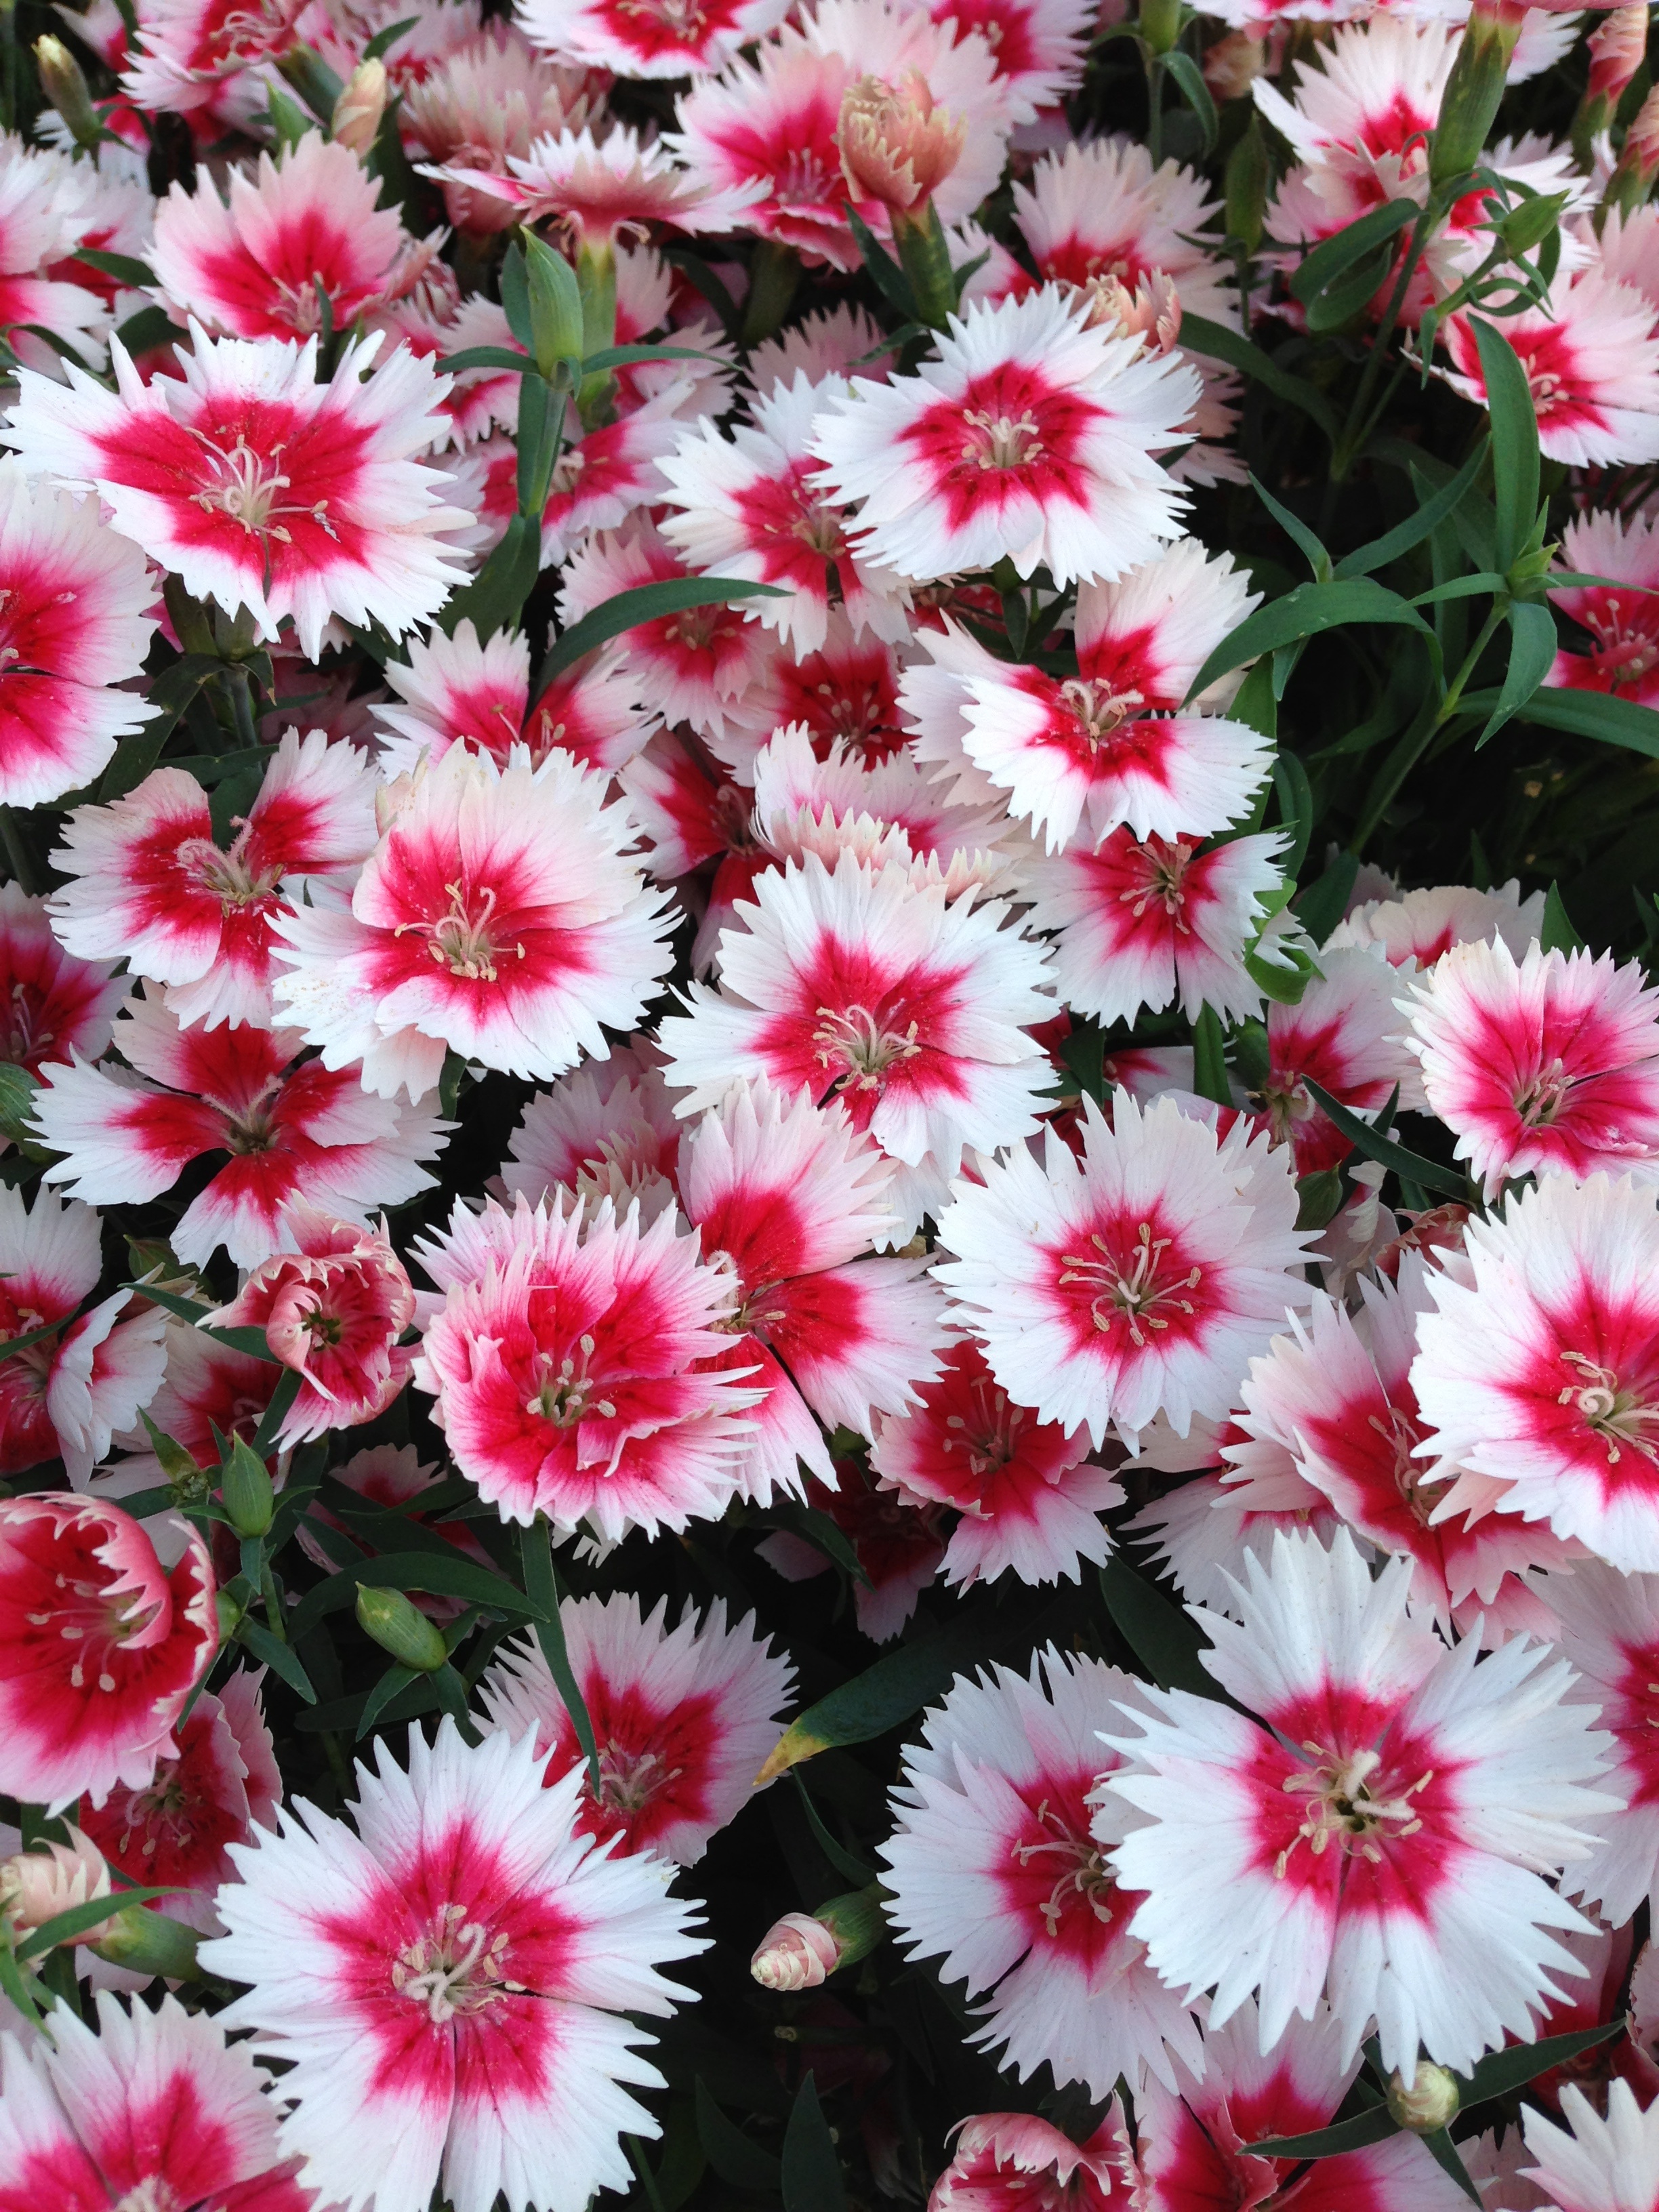
nature, blossom, plant, flower, petal, bloom, daisy, macro, botany, flora, carnation, caryophyllales, dianthus, flowering plant, daisy family, pink and white, carnation family, annual plant, land plant, marguerite daisy, pink family, ice plant family, dorotheanthus bellidiformis